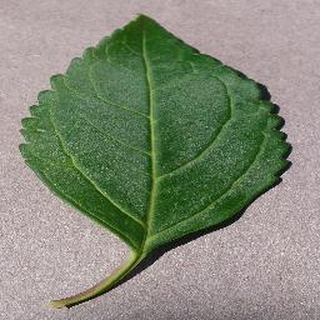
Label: healthy_cherry